Wierzbno, Warsaw

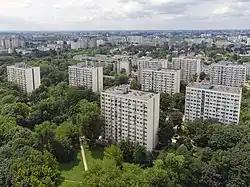
The neighbourhood of Skarpa Puławska, consisting of eight 13-storey multifamily residential large panel system-buildings, located in eastern Wierzbno, in 2021.

Between 1954 and 1962, in the northeast portion of the area of Wierzbno, was built Warszawianka sports complex, located on Warsaw Escarpment, in the area of Merliniego Street. Among its amenities, the object included a football pitch, and tennis courts. Between 1960 and 1973, the complex was expanded with outdoor and indoor swimming pools. The complex was, and remains to the present day, a home field of KS Warszawianka sports team. The complex was designed by architects Jerzy Sołtan, and Zbigniew Ihnatowicz. The complex had degraded over the years, with its sections becoming abandoned and disused. In the 1990s, in the complex was opened new indoor swimming pool complex. The old outdoor swimming pools of the complex were destroyed, and overbuilt with a residential area.